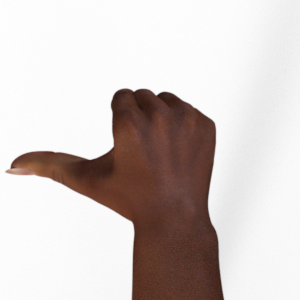
Label: rock